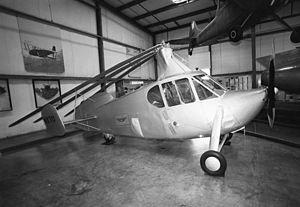
Conçu par l'Autogiro Company of America, l'AC-35 fut une première tentative de conception d'une voiture volante aux États-Unis au cours des années 1930. Bien qu'il fut testé avec succès, il n'entra jamais en production. Une tentative de relancer sa production dans les années 1960 — en version « non-routière » — ne connut pas pas plus de succès.